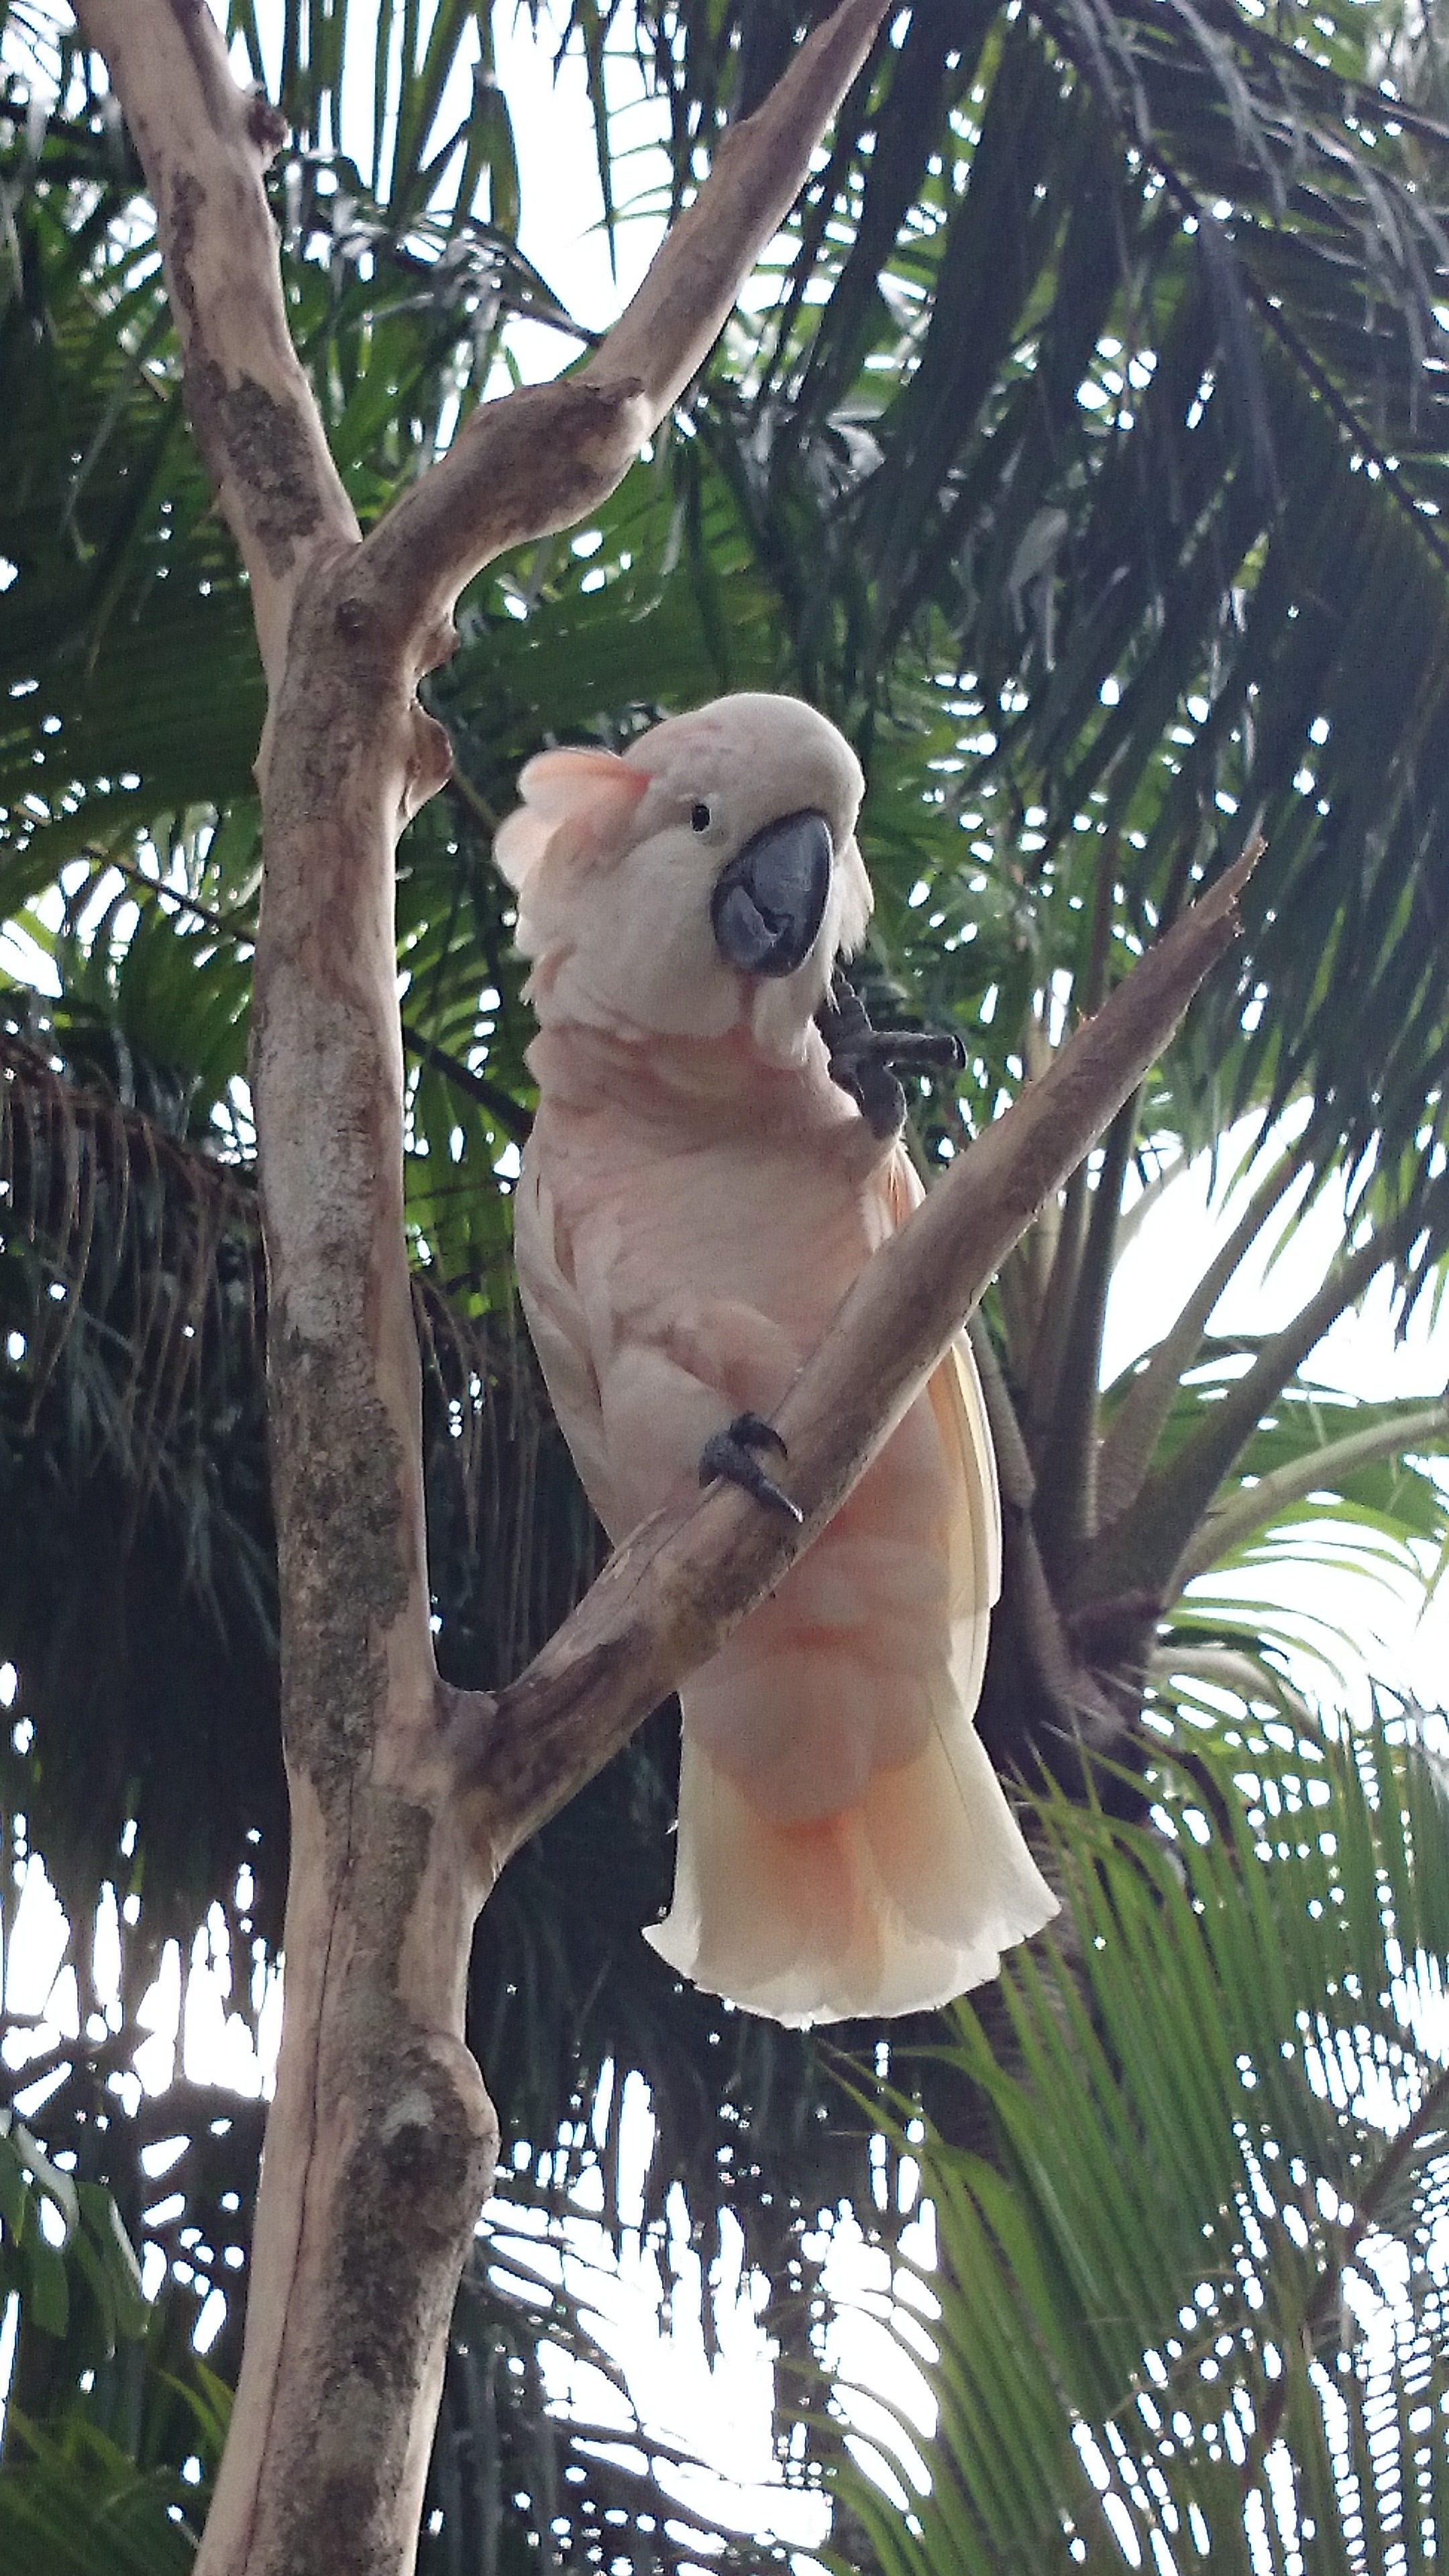
tree, branch, bird, flower, wildlife, statue, zoo, jungle, sculpture, parrot, koala, marsupial, woody plant